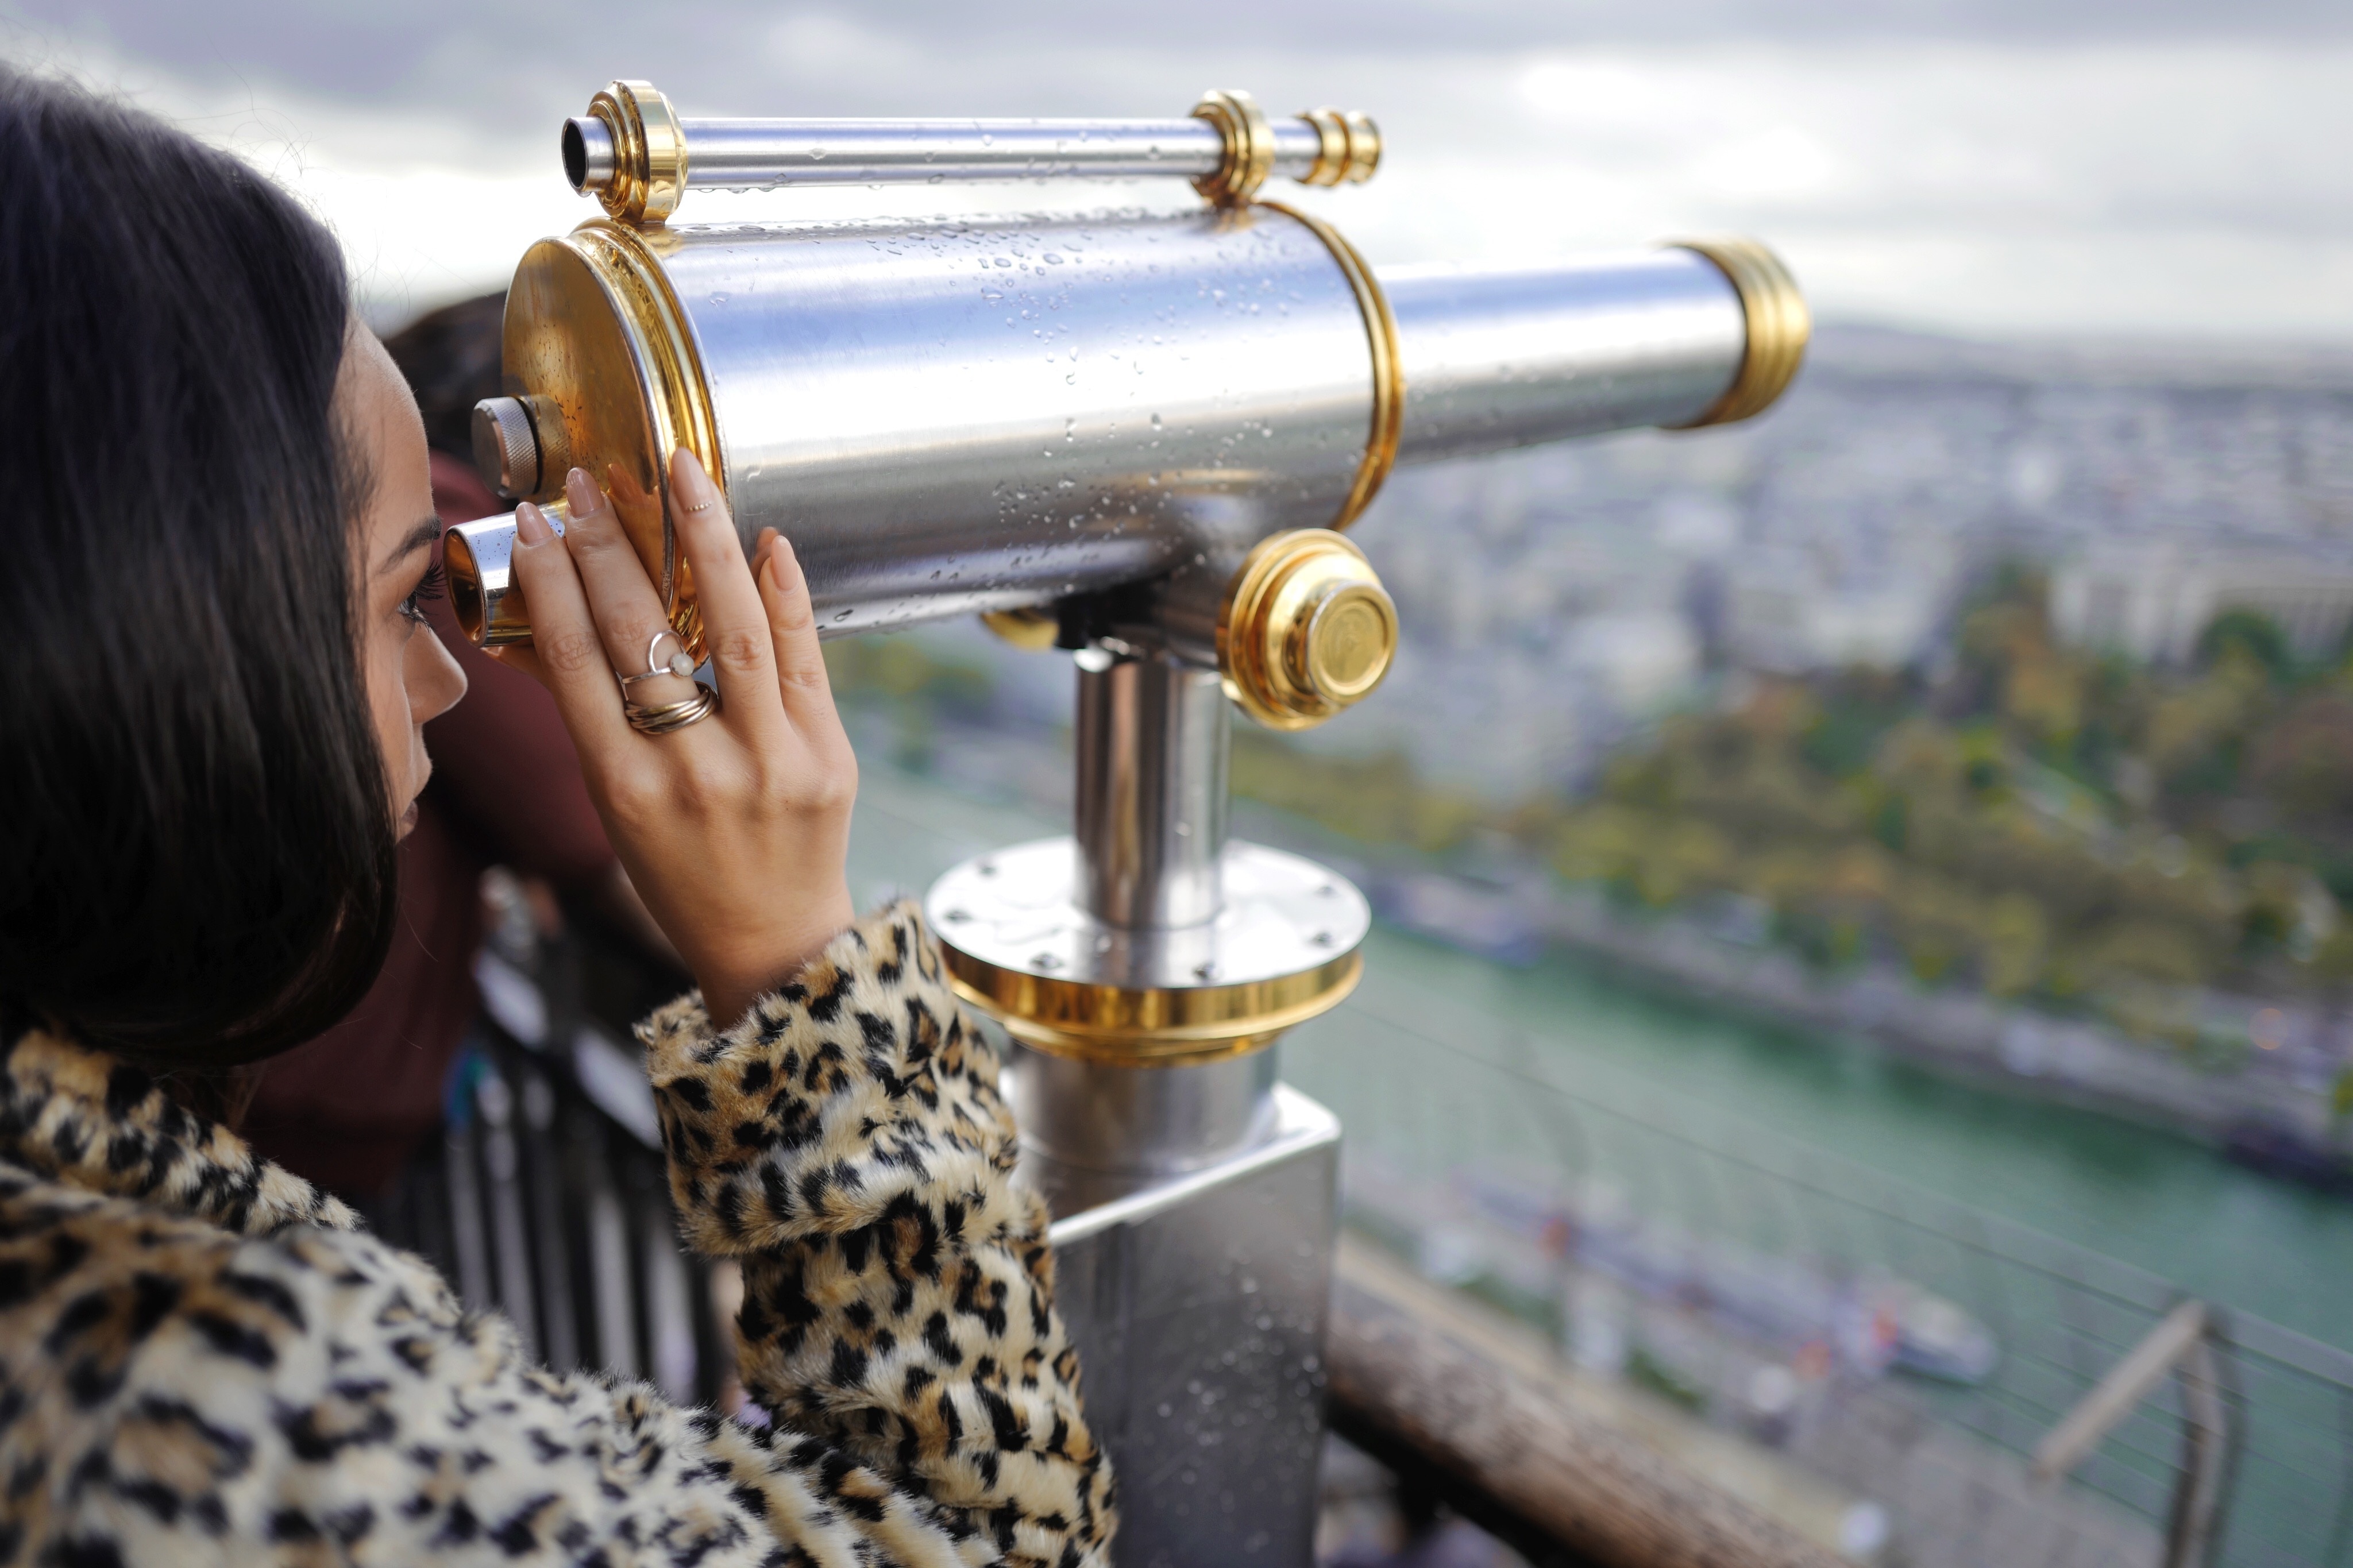
water, person, woman, telescope, binoculars, firearm